Eugene Davis (doctor)

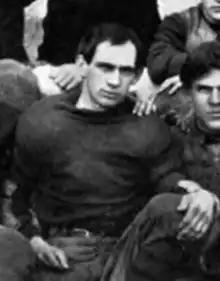
Davis pictured on the 1895 Virginia Cavaliers football team photo

Eugene Davis (December 26, 1870 – January 14, 1946) was an American surgeon and college football player and coach. He served as the head football coach at Virginia Agricultural and Mechanical College and Polytechnic Institute (VPI)—now known as Virginia Tech—for one season in 1900. Davis's team played only one home game that season, beating St. Albans by a score of 21–0. The rest of the schedule was played away. VPI won a rematch St. Albans, 16–6, beat North Carolina A&M, 18–2, played North Carolina to a scoreless tie in Chapel Hill, lost to the Virginia, 17–5, defeated Clemson in Charlotte, North Carolina, 12–5, and lost to their biggest rival at the time, VMI, 5–0.